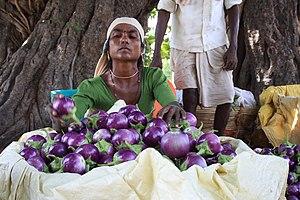
Une travailleuse agricole controllant la qualité des aubergines. Photo prise au village de Sejwat en Gujarat, Inde.
L’aubergine est une espèce de plantes dicotylédones de la famille des Solanaceae, originaire d'Asie.